Colin Clark (politician)

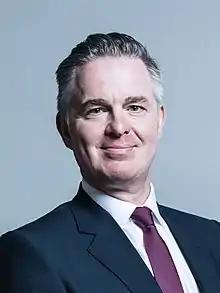
Official portrait, 2017

Colin James Clark (born 20 May 1969) is a Scottish politician who served as the Member of Parliament (MP) for Gordon from 2017 to 2019. He is a member of the Scottish Conservatives.